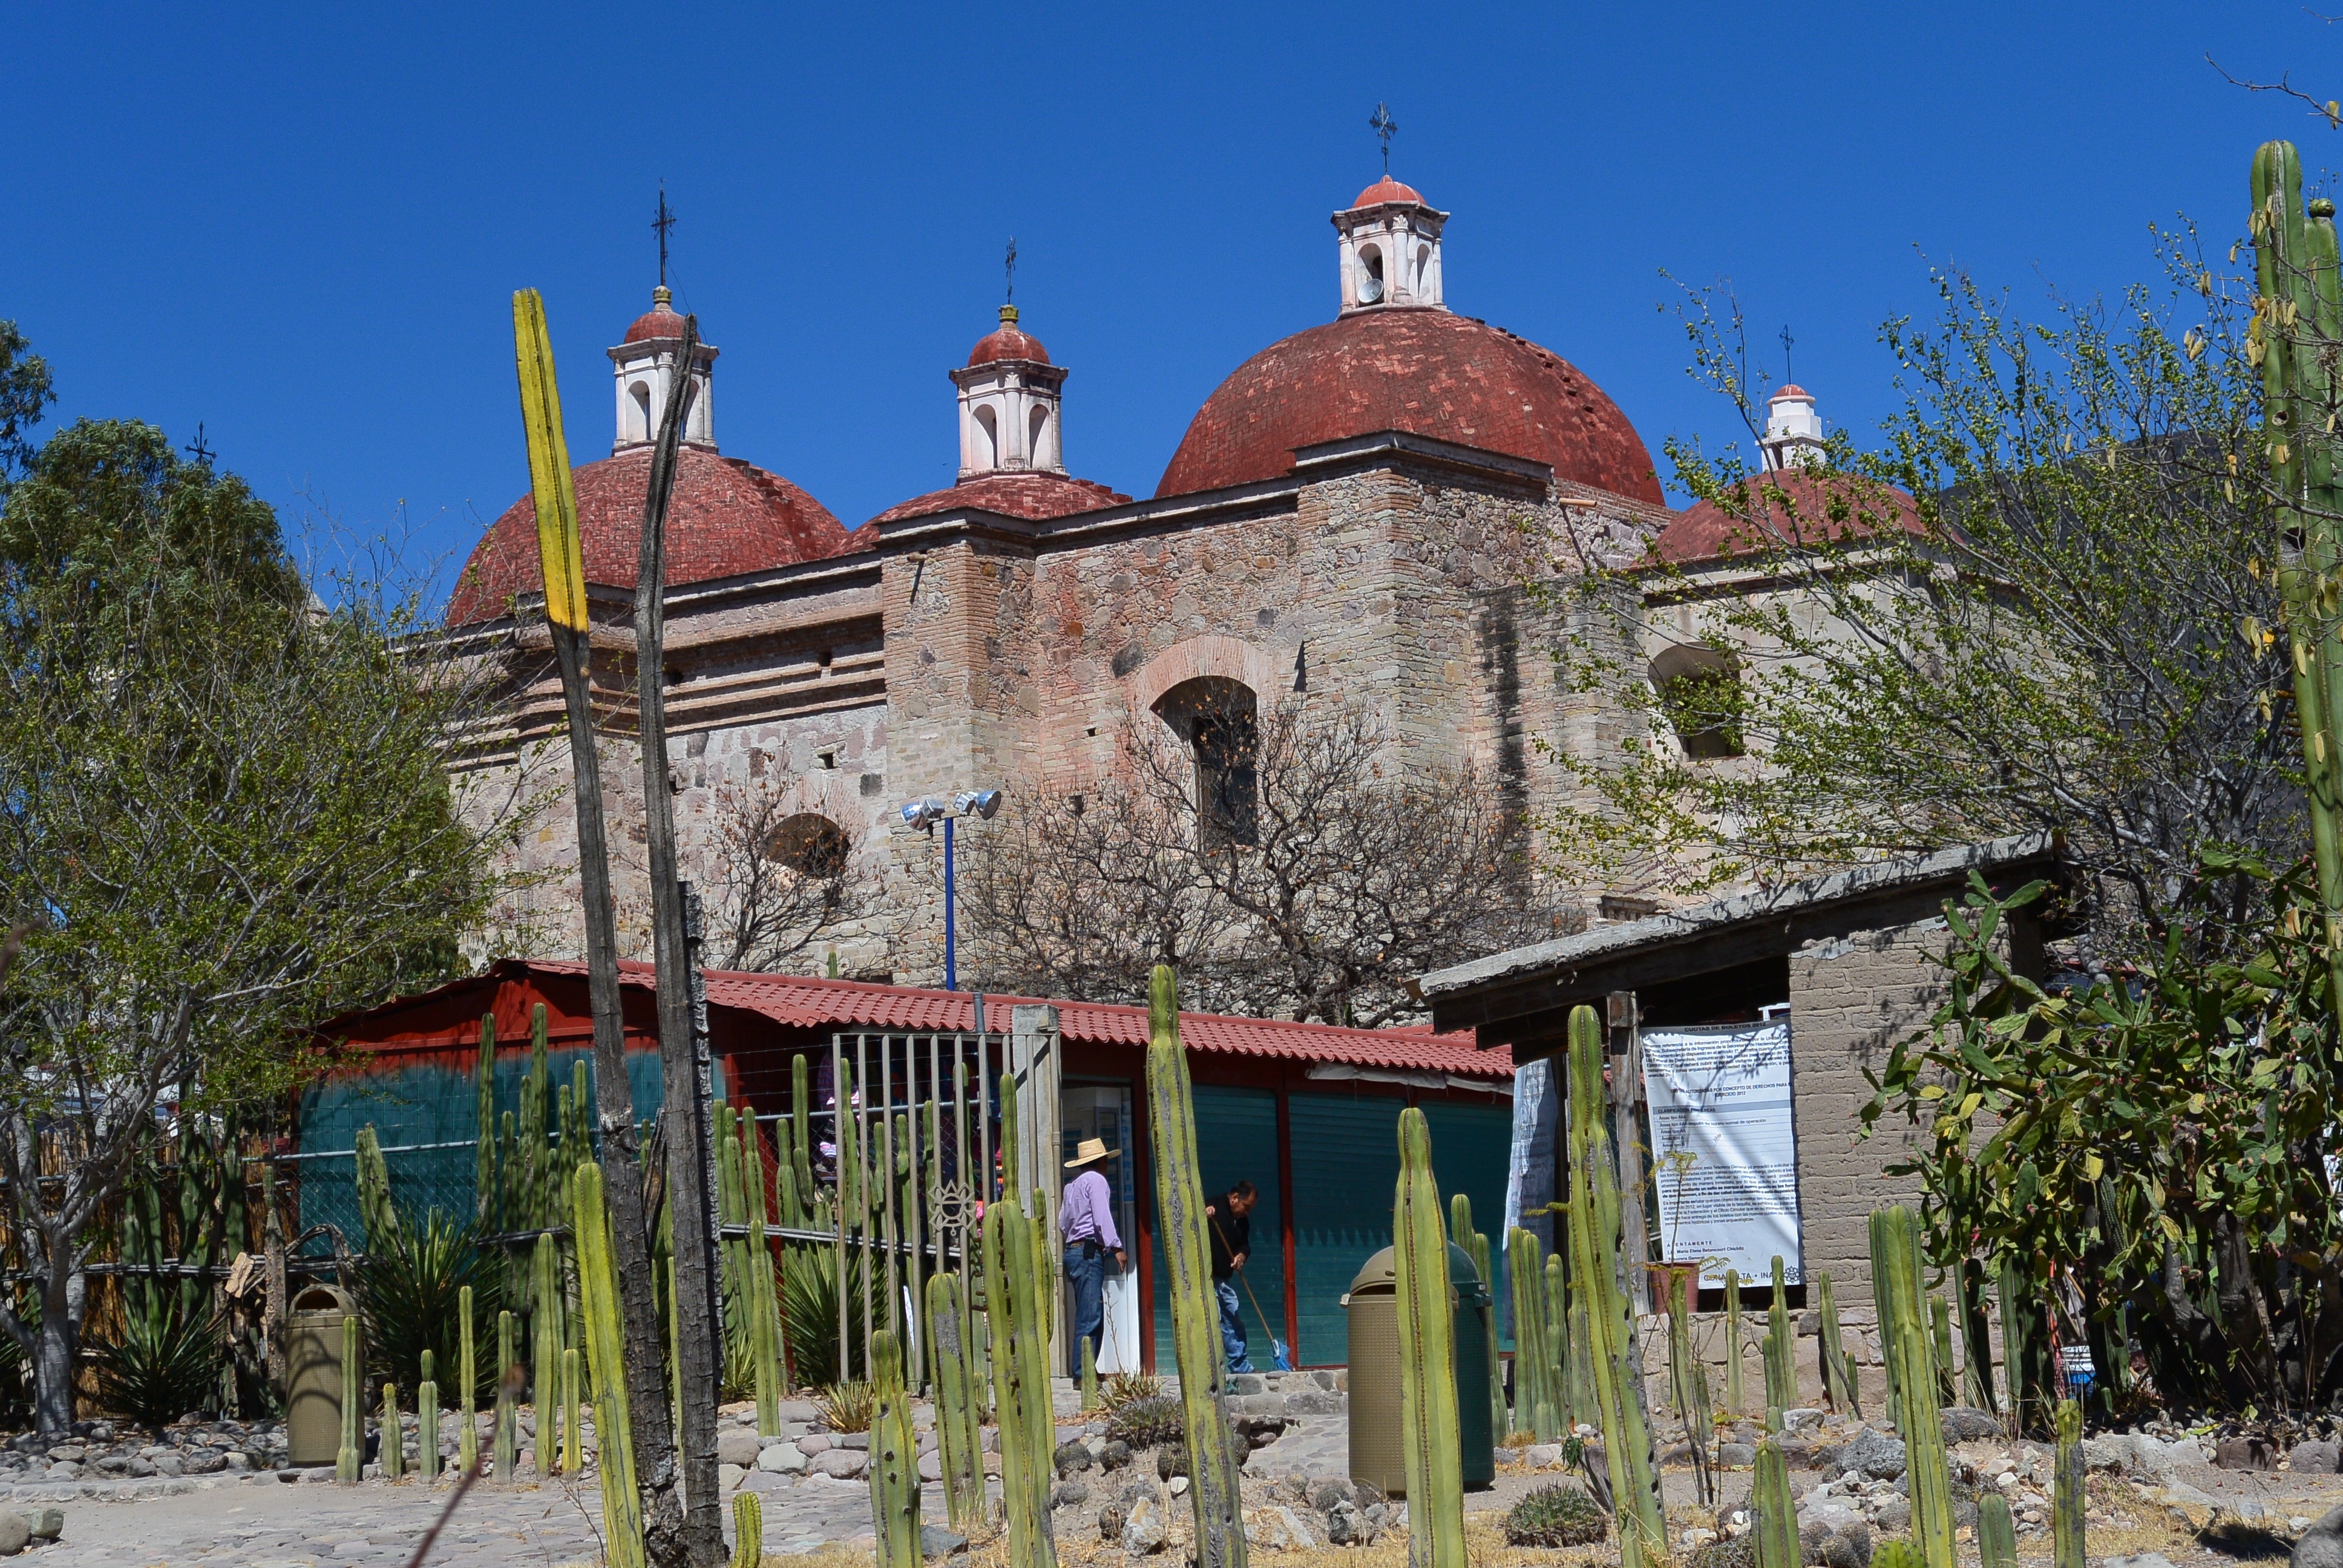
town, building, village, church, chapel, tourism, place of worship, temple, monastery, shrine, estate, spanish missions in california